Cor Blok

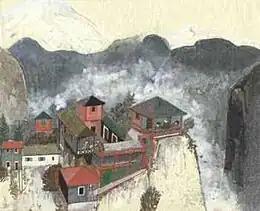
Blok's painting "Rivendell" has been described as "wonderfully atmospheric".

Blok became interested in J. R. R. Tolkien's Middle-earth fantasy writings. He met Tolkien in 1961, showing him five of his Middle-earth paintings. Tolkien admired these, purchasing "Battle of the Hornburg II". Blok went on to create over 100 paintings of Tolkien's "The Lord of the Rings", selling many of them. In 2011, Pieter Collier collected images of all of these paintings that he could trace, publishing them in the book "A Tolkien Tapestry".